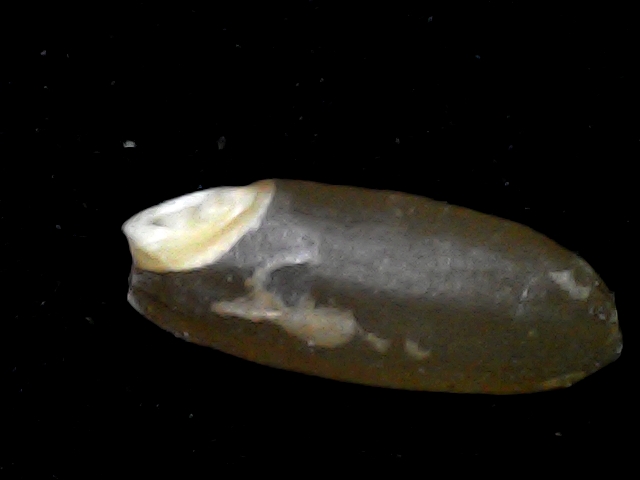
Rice variety: BD76